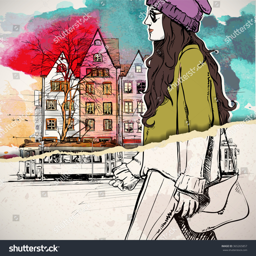
hand drawn illustration of fashion girl in sketch style on the torn paper .